James E. Wheeler House

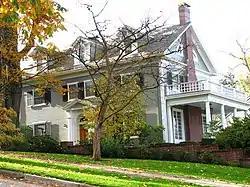
The Wheeler House in 2008

The James E. Wheeler House is a house located in southwest Portland, Oregon listed on the National Register of Historic Places.